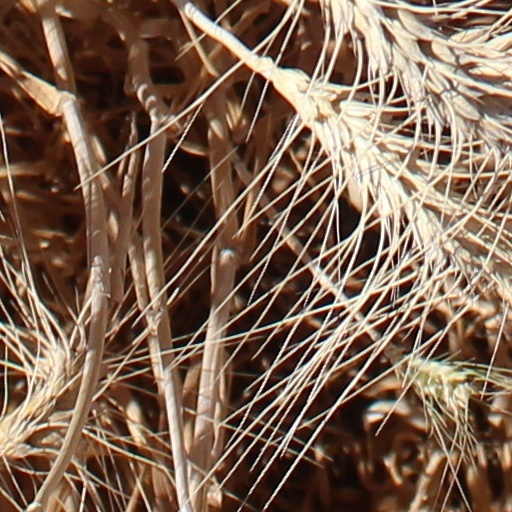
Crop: wheat